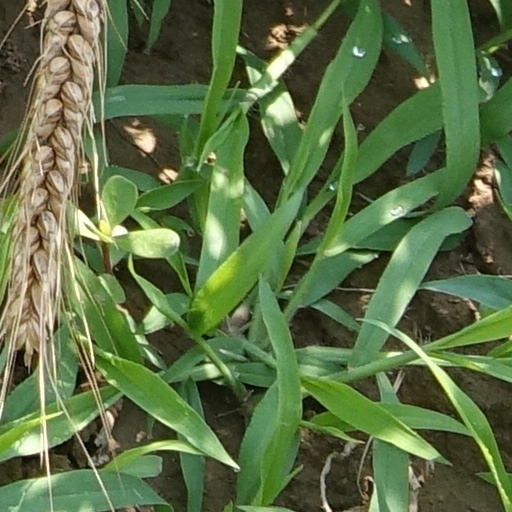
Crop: wheat